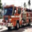
Label: truck